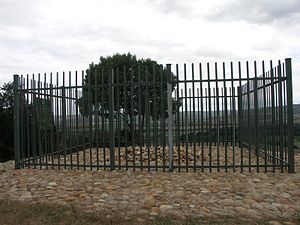
Saartjie Baartman
Saartjie Baartman sidste hvilested på en høj, hvorfra man ser ud over byen Hankey ved Gamtoos floden
Saartjie Baartman var en Khoi San-kvinde fra det nuværende Sydafrika der i Europa blev kendt under navnet Hottentot-Venus da hun udstillet som seksuel misfoster og eksempel på "de vilde sorte".